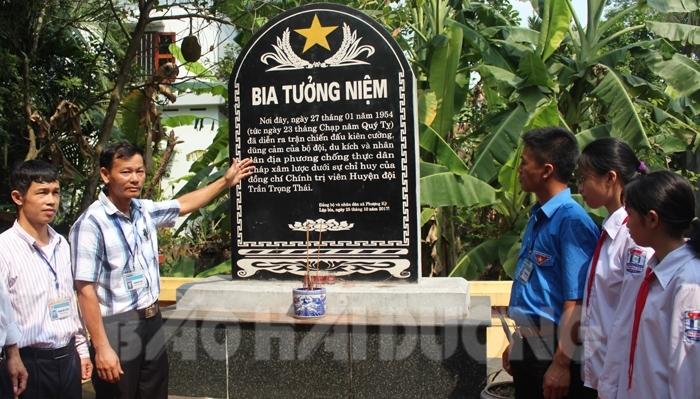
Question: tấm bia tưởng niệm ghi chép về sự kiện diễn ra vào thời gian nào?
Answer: tấm bia tưởng niệm ghi chép về sự kiện diễn ra vào ngày 27 tháng 1 năm 1954